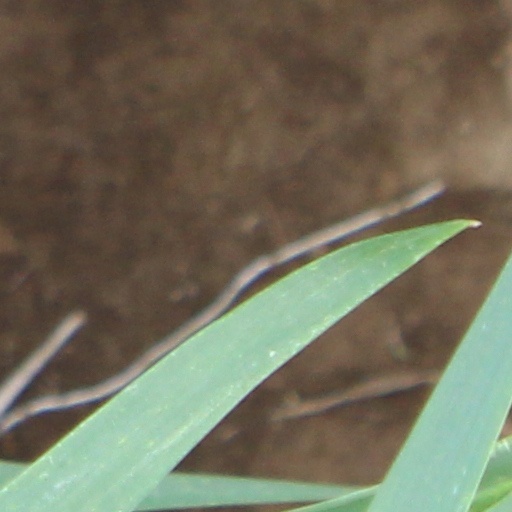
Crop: wheat